Folding bicycle

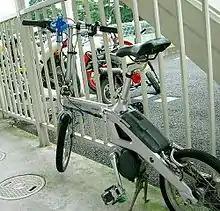
Honda Step Compo

The primary purpose of folding a bike is to increase its portability. This is so that it may be more easily transported and stored, and thus allow greater flexibility in getting from A to B. Many public transportation systems ban or restrict unfolded bicycles, but allow folded bikes all or some of the time. For example, Transport for London allows folding bikes at all times on the Underground, but on buses it is down to the driver's discretion. Some transport operators only allow folding bicycles if they are enclosed in a bag or cover. Airline baggage regulations often permit folding bikes as ordinary luggage, without extra cost. Singapore has also implemented new laws to allow folding bicycles in its rail and bus transportation system, with certain size and time limitations.